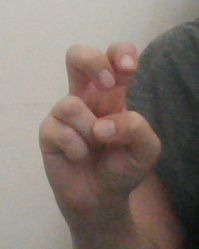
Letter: toot